Sky position (RA, Dec in degrees): 188.15, 2.659
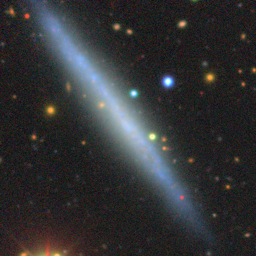
Galaxy morphology: Edge-on Galaxies without Bulge